Espresso machine

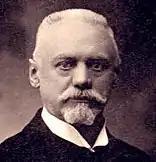
Angelo Moriondo, inventor of an important precursor of the espresso machine

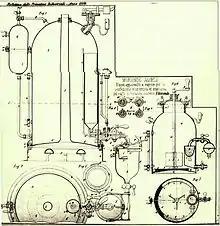
First patent (vol. 33 n. 256, 1884) for the espresso machine, by Angelo Moriondo

Angelo Moriondo, from Turin, patented a steam-driven "instantaneous" coffee beverage making device in 1884 (No. 33/256). The device is "almost certainly the first Italian bar machine that controlled the supply of steam and water separately through the coffee" and Moriondo is "certainly one of the earliest discoverers of the expresso machine, if not the earliest". He was granted patent no. 33/256 dated 16 May 1884 (according to the "Bollettino delle privative industriali del Regno d'Italia", 2nd Series, Volume 15, Year 1884, pp. 635 – 655). Unlike true espresso machines, it brewed in bulk, not as individual servings.